That Man George

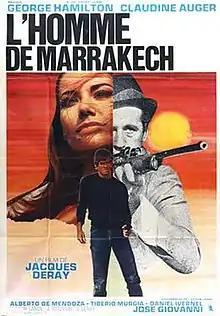
Original theatrical poster

That Man George is a 1966 French crime film starring George Hamilton and Claudine Auger. It was written and directed by Jacques Deray.